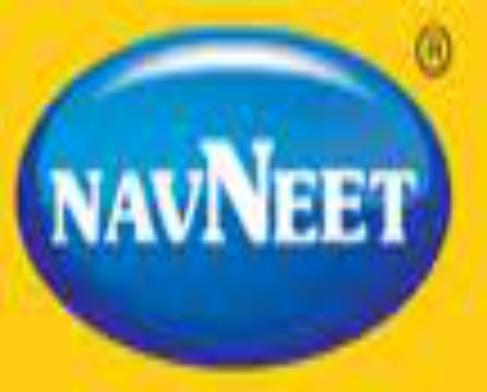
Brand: navneet
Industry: Necessities